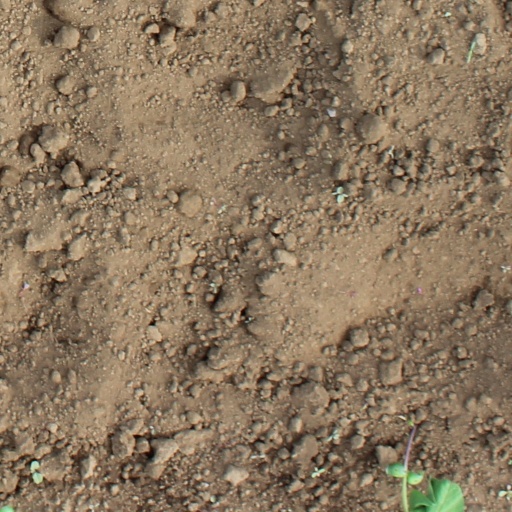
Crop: soybean